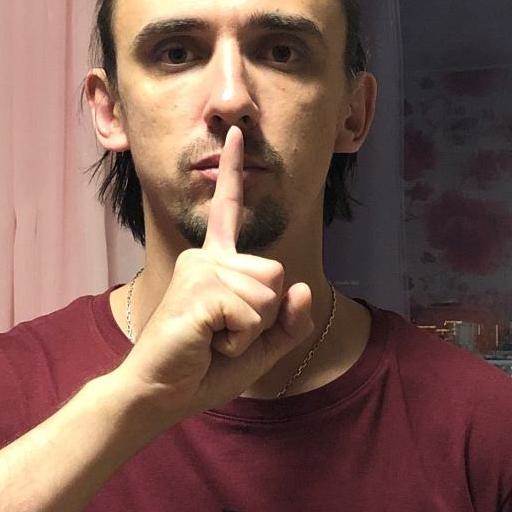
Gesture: mute